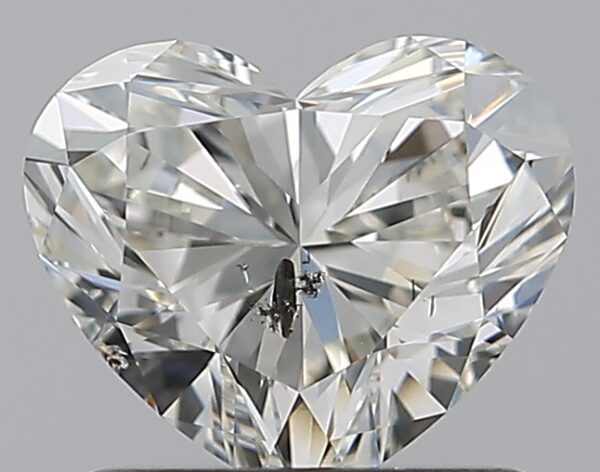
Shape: heart
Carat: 1
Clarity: SI2
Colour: H
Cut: EX
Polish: EX
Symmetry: EX
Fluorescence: N
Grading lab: IGI
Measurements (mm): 5.91 x 7.02 x 3.99